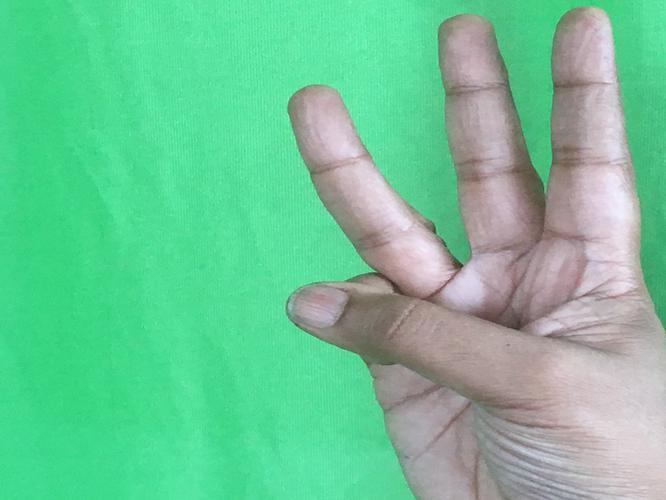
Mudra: Trishulam
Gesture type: single_hand